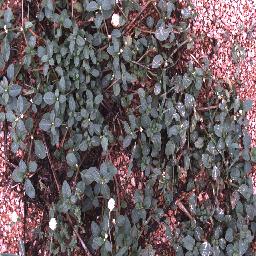
Label: negative